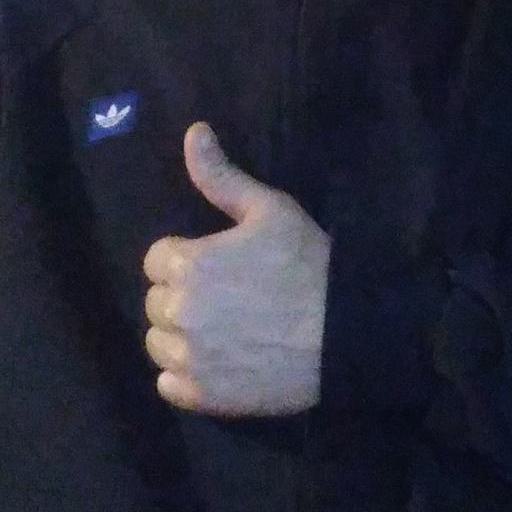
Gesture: like